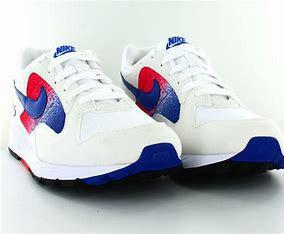
Brand: Nike
Model: Air Skylon Ii